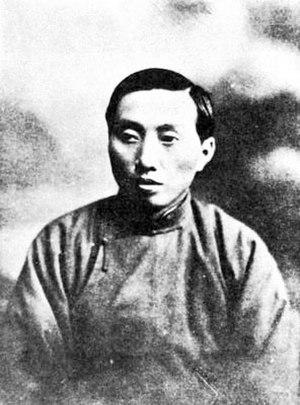
Chen Wangdao, né le 18 janvier 1891 et mort 29 octobre 1977 à Shanghai, est un intellectuel chinois qui fut la première personne en Chine à traduire le Manifeste du Parti communiste. Il est président de l'université Fudan de 1949 à 1977.